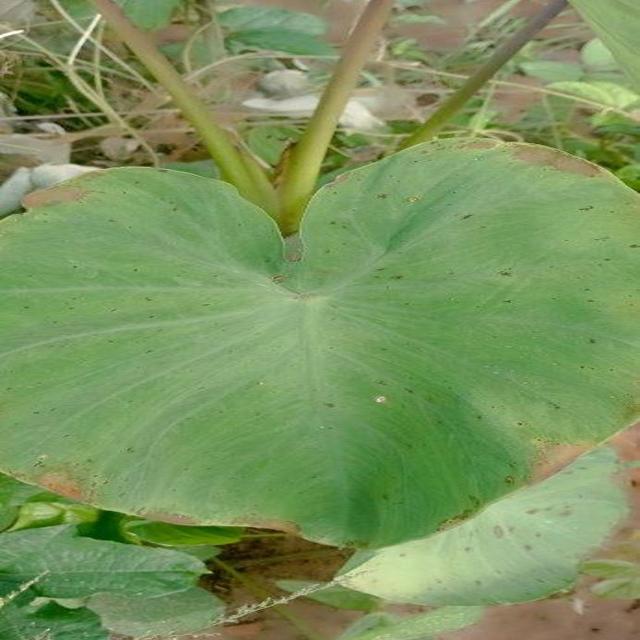
Label: Early_Blight